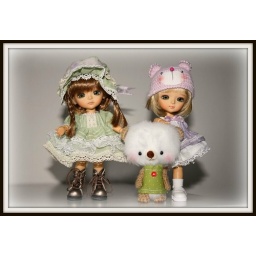
This is a very cute handmade tiny bear from knittingdreams. Bear hat by Shazdolls and both outfit by Sarsarblanki